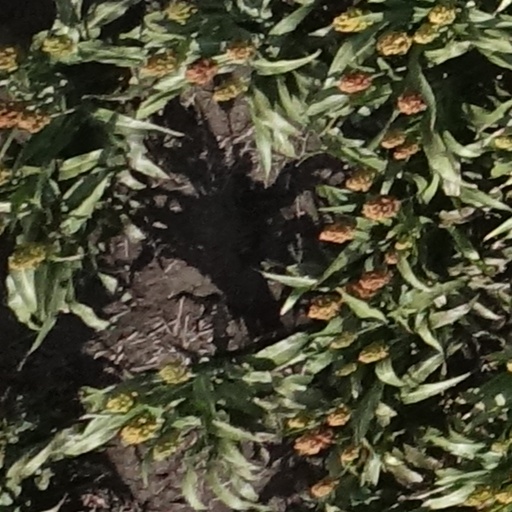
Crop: sorghum